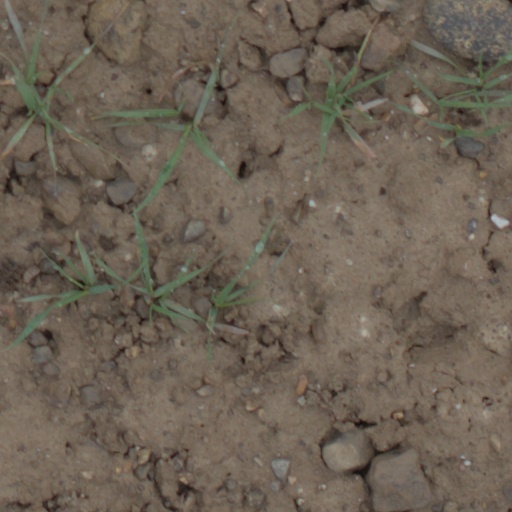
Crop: wheat